County Meath

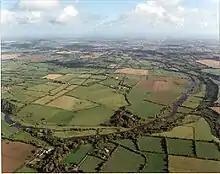
The River Boyne at Brú na Bóinne

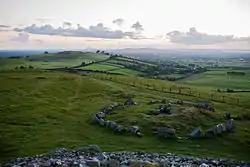
The Slieve na Calliagh hills

Owing to the fertile agricultural plains along the Boyne valley, which dominate the county, Meath's landscape is largely rural in nature. However, it is also one of the most densely populated counties in Ireland, with a population density of 94 people per km2. Centuries of exhaustive harvesting and reclamation for agriculture have severely reduced the extent of bogland in the county, especially in comparison to the neighbouring Midland counties. However, small areas of bogland survived, such as Jamestown Bog, Girley Bog and Killyconny Bog, and are currently protected as either Special Areas of Conservation (SACs) or Natural Heritage Areas (NHAs).